ANPI

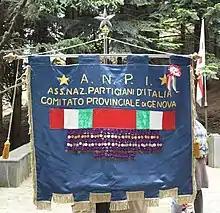
Standard of the ANPI Committee of the Province of Genoa

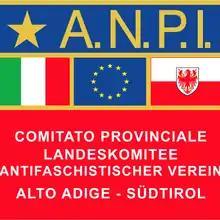
Bilingual standard of the South Tyrolean ANPI Committee

The association is currently structured with local groups, district groups, council groups, and provincial and regional committees. The association's headquarters are at Via degli Scipioni 271, Rome.